Culling

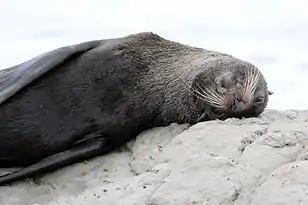
New Zealand fur seal

In South Australia, the recovery of the state's native population of New Zealand fur seals ("Arctocephalus forsteri") after severe depletion by sealers in the 1800s has brought them into conflict with the fishing industry. This has prompted members of Parliament to call for seal culling in South Australia. The State Government continues to resist the pressure and as of July 2015, the animals remain protected as listed Marine Mammals under the state's "National Parks and Wildlife Act 1972".